Operation Michael

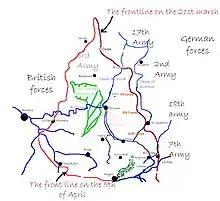

The Germans chose to attack the sector around St. Quentin taken over by the British from February–April 1917, following the German withdrawal to the Hindenburg Line.